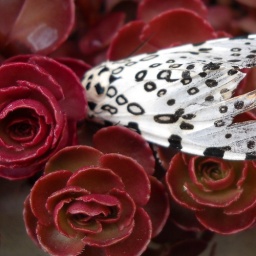
This little guy/girl was in our window box this weekend.